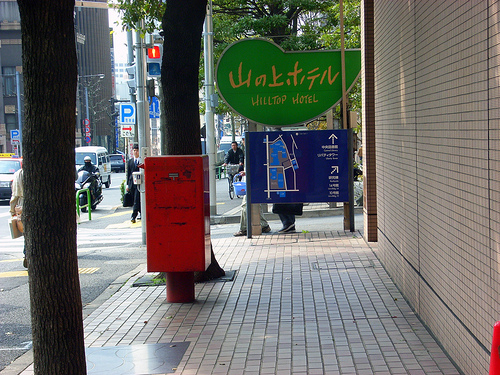
user: Given an image and a question. Answer the question in a short answer. Question: What is written on the green sign? Short Answer:
assistant: hilltop hotel